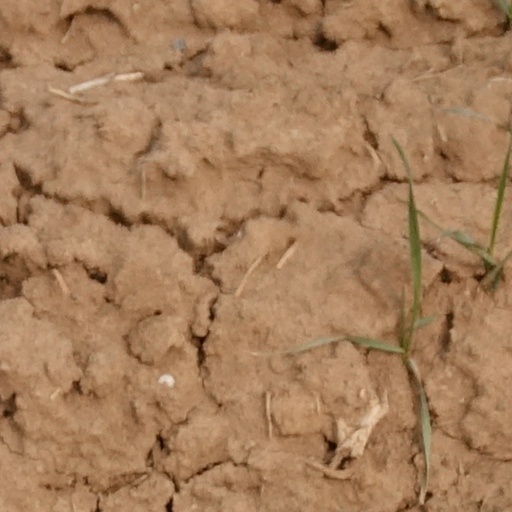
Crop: wheat